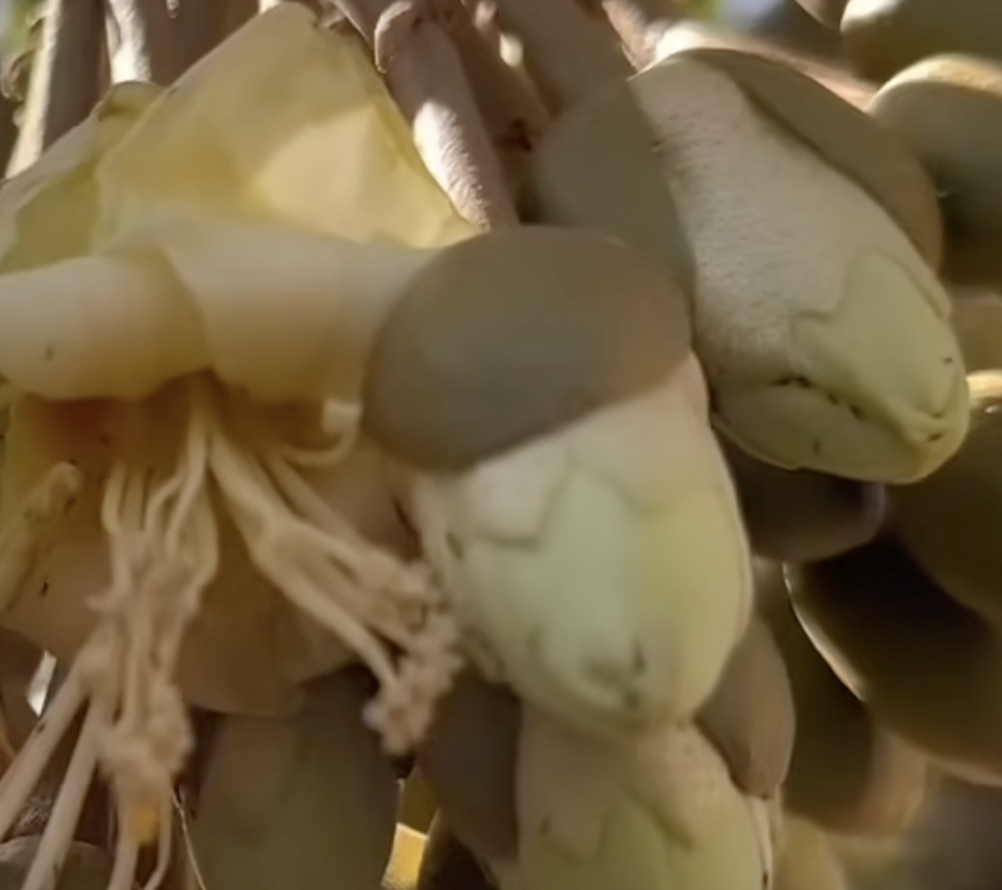
Label: thrips_disease